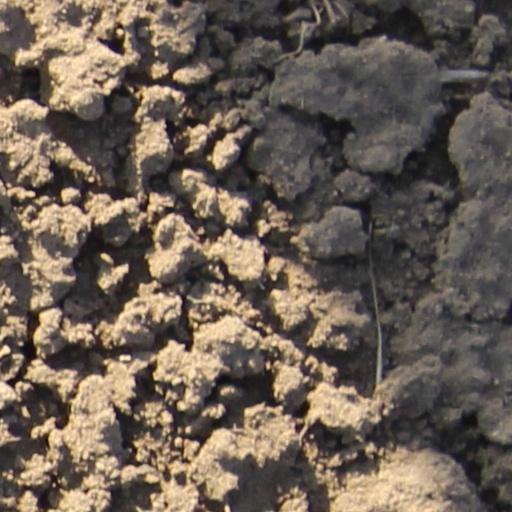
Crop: wheat